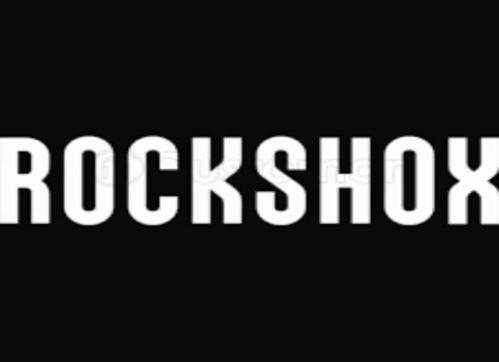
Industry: Transportation